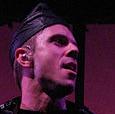
Age: 32